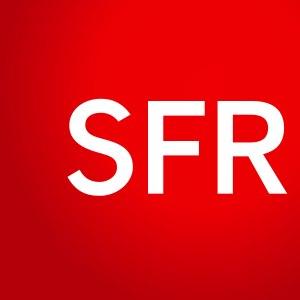
SFR TV est un service de télévision de SFR accessible sur la box et La Box Fibre de SFR, qui délivre des programmes de télévision par le réseau téléphonique d'internet haut débit, internet à très haut débit. Le service était jusqu'en octobre 2015 également diffusé par satellite avec SFR Sat disponible sur le satellite Astra 19,2°E dans le cadre de la diffusion de la Télévision numérique satellite.